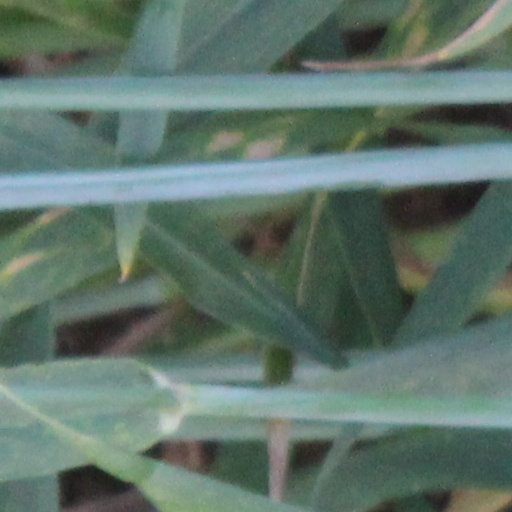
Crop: wheat